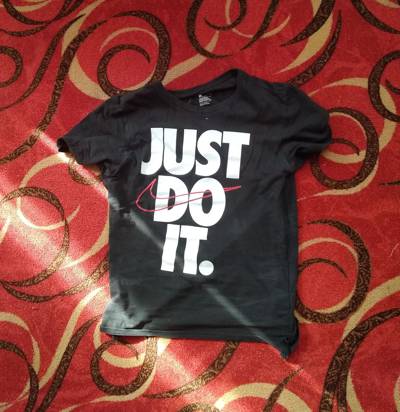
Waste category: clothes